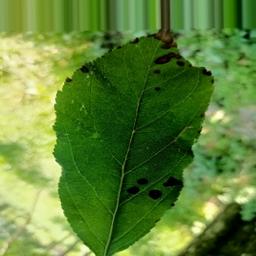
Label: Alternaria